Judicial system of Finland

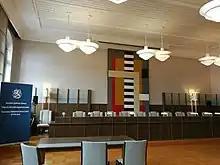
A courtroom of the Supreme Administrative Court of Finland in Helsinki

The Finnish District Courts deal with criminal cases, civil cases and petitionary matters, such as divorce, the custody of children or debt adjustment. There are 27 district courts in Finland. A district court is headed by the chief judge (Finnish: , Swedish: ) and other judges who have the title of district judge. In certain cases, the district court may also have lay judges. The cases are handled and resolved either in a session, or in chambers. In simple cases decisions can be made by notaries at the court or by trained office staff. The decision of a district court can normally be appealed in a Court of Appeal.